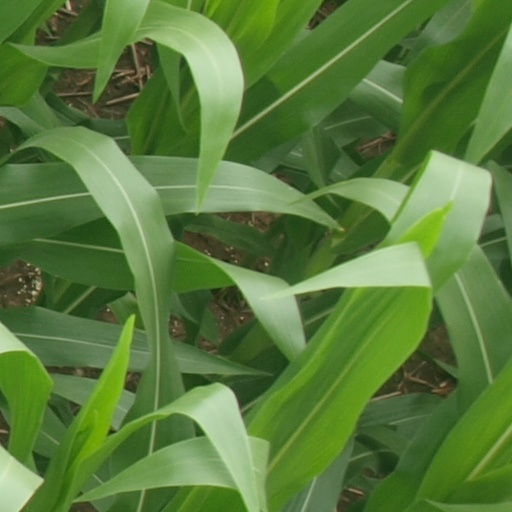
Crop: maize; corn